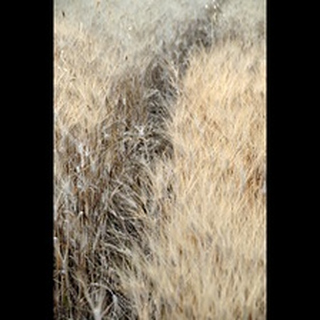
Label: wheat_blast